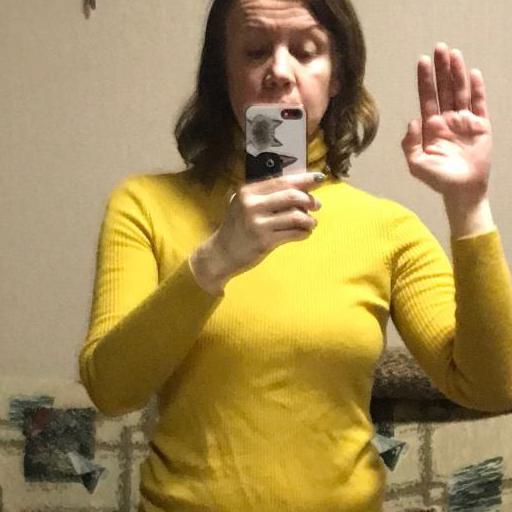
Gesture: no_gesture